Greenlink Cycle Path

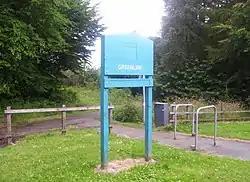
Signpost of the Cycle path

The Greenlink Cycle Path is a cycle path in North Lanarkshire that is a direct route running from Strathclyde Country Park to Motherwell Town Centre. The path is 7 kilometres (4.3 miles) in length. The Greenlink project was established in 2005, and was part of a 3-year partnership between many organisations, such as North Lanarkshire Council, Scottish Natural Heritage and Forestry Commission Scotland.